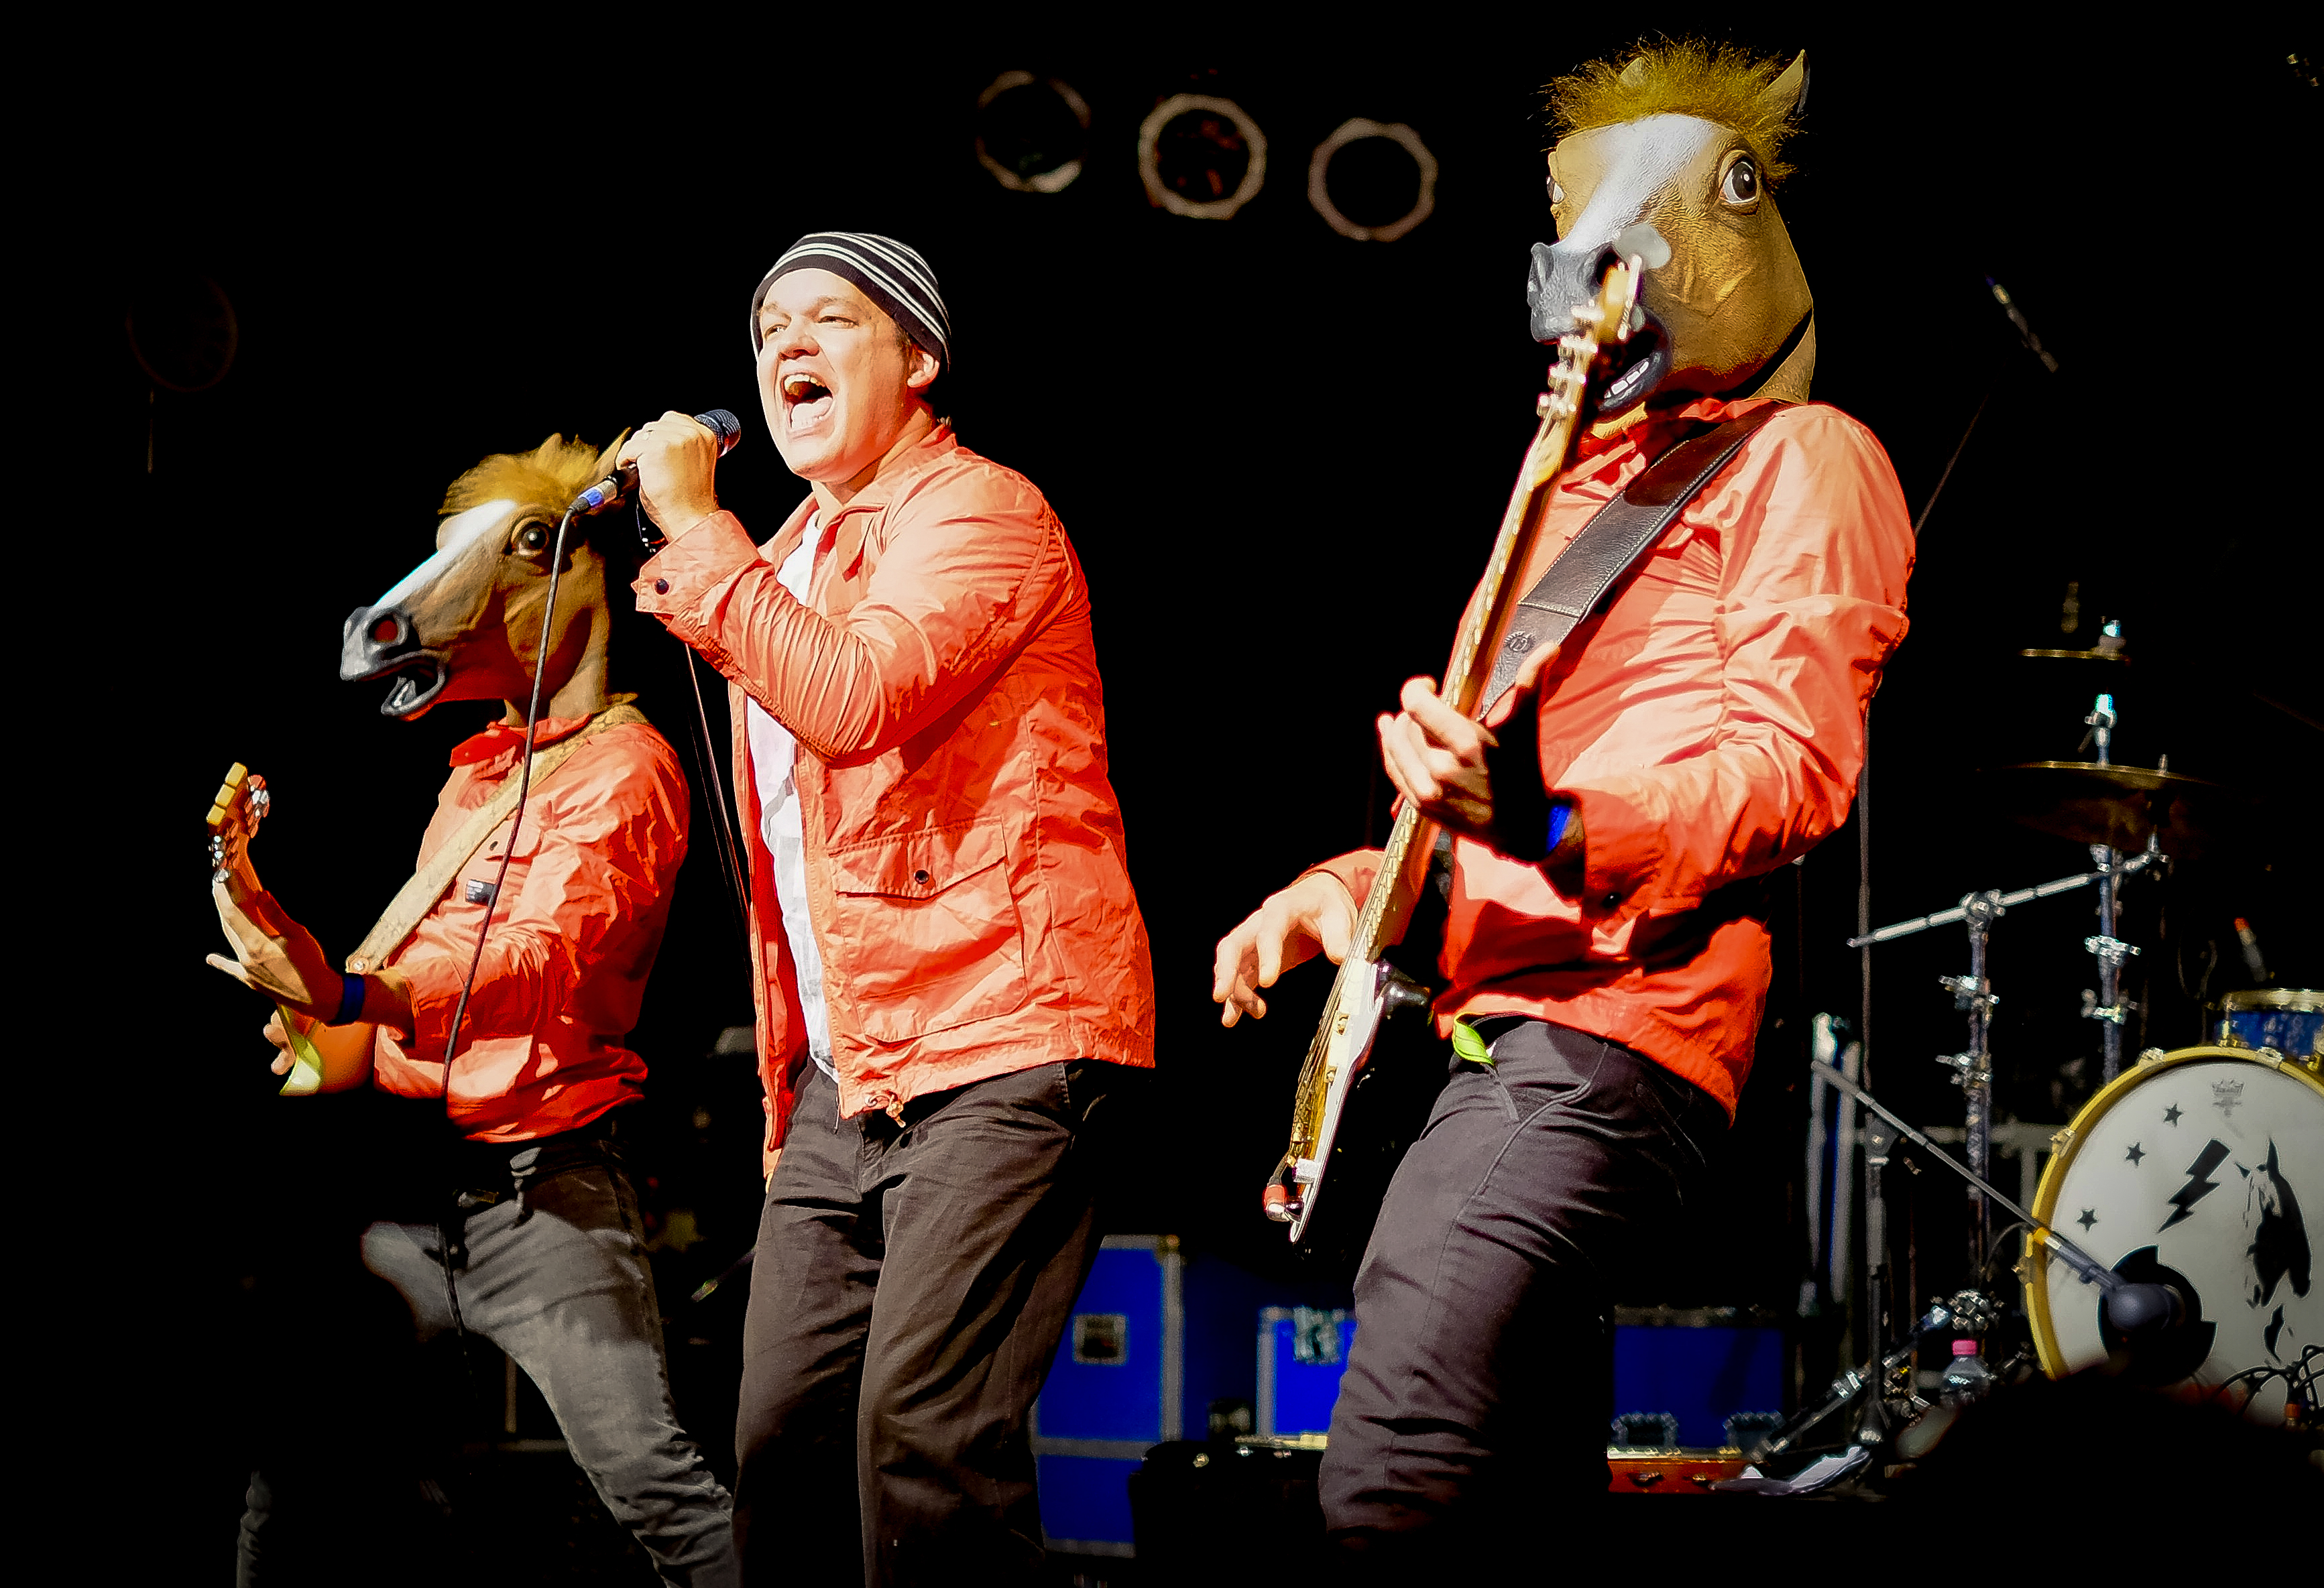
rock, music, concert, band, audience, musician, performance art, stage, performance, bassist, singing, culture, guitarist, drummer, entertainment, musik, nrnberg, konzert, bardentreffen, mynewzoo, performing arts, rock concert, musical theatre